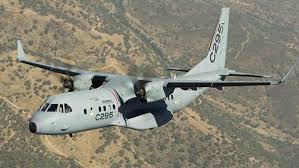
Label: Air Defense